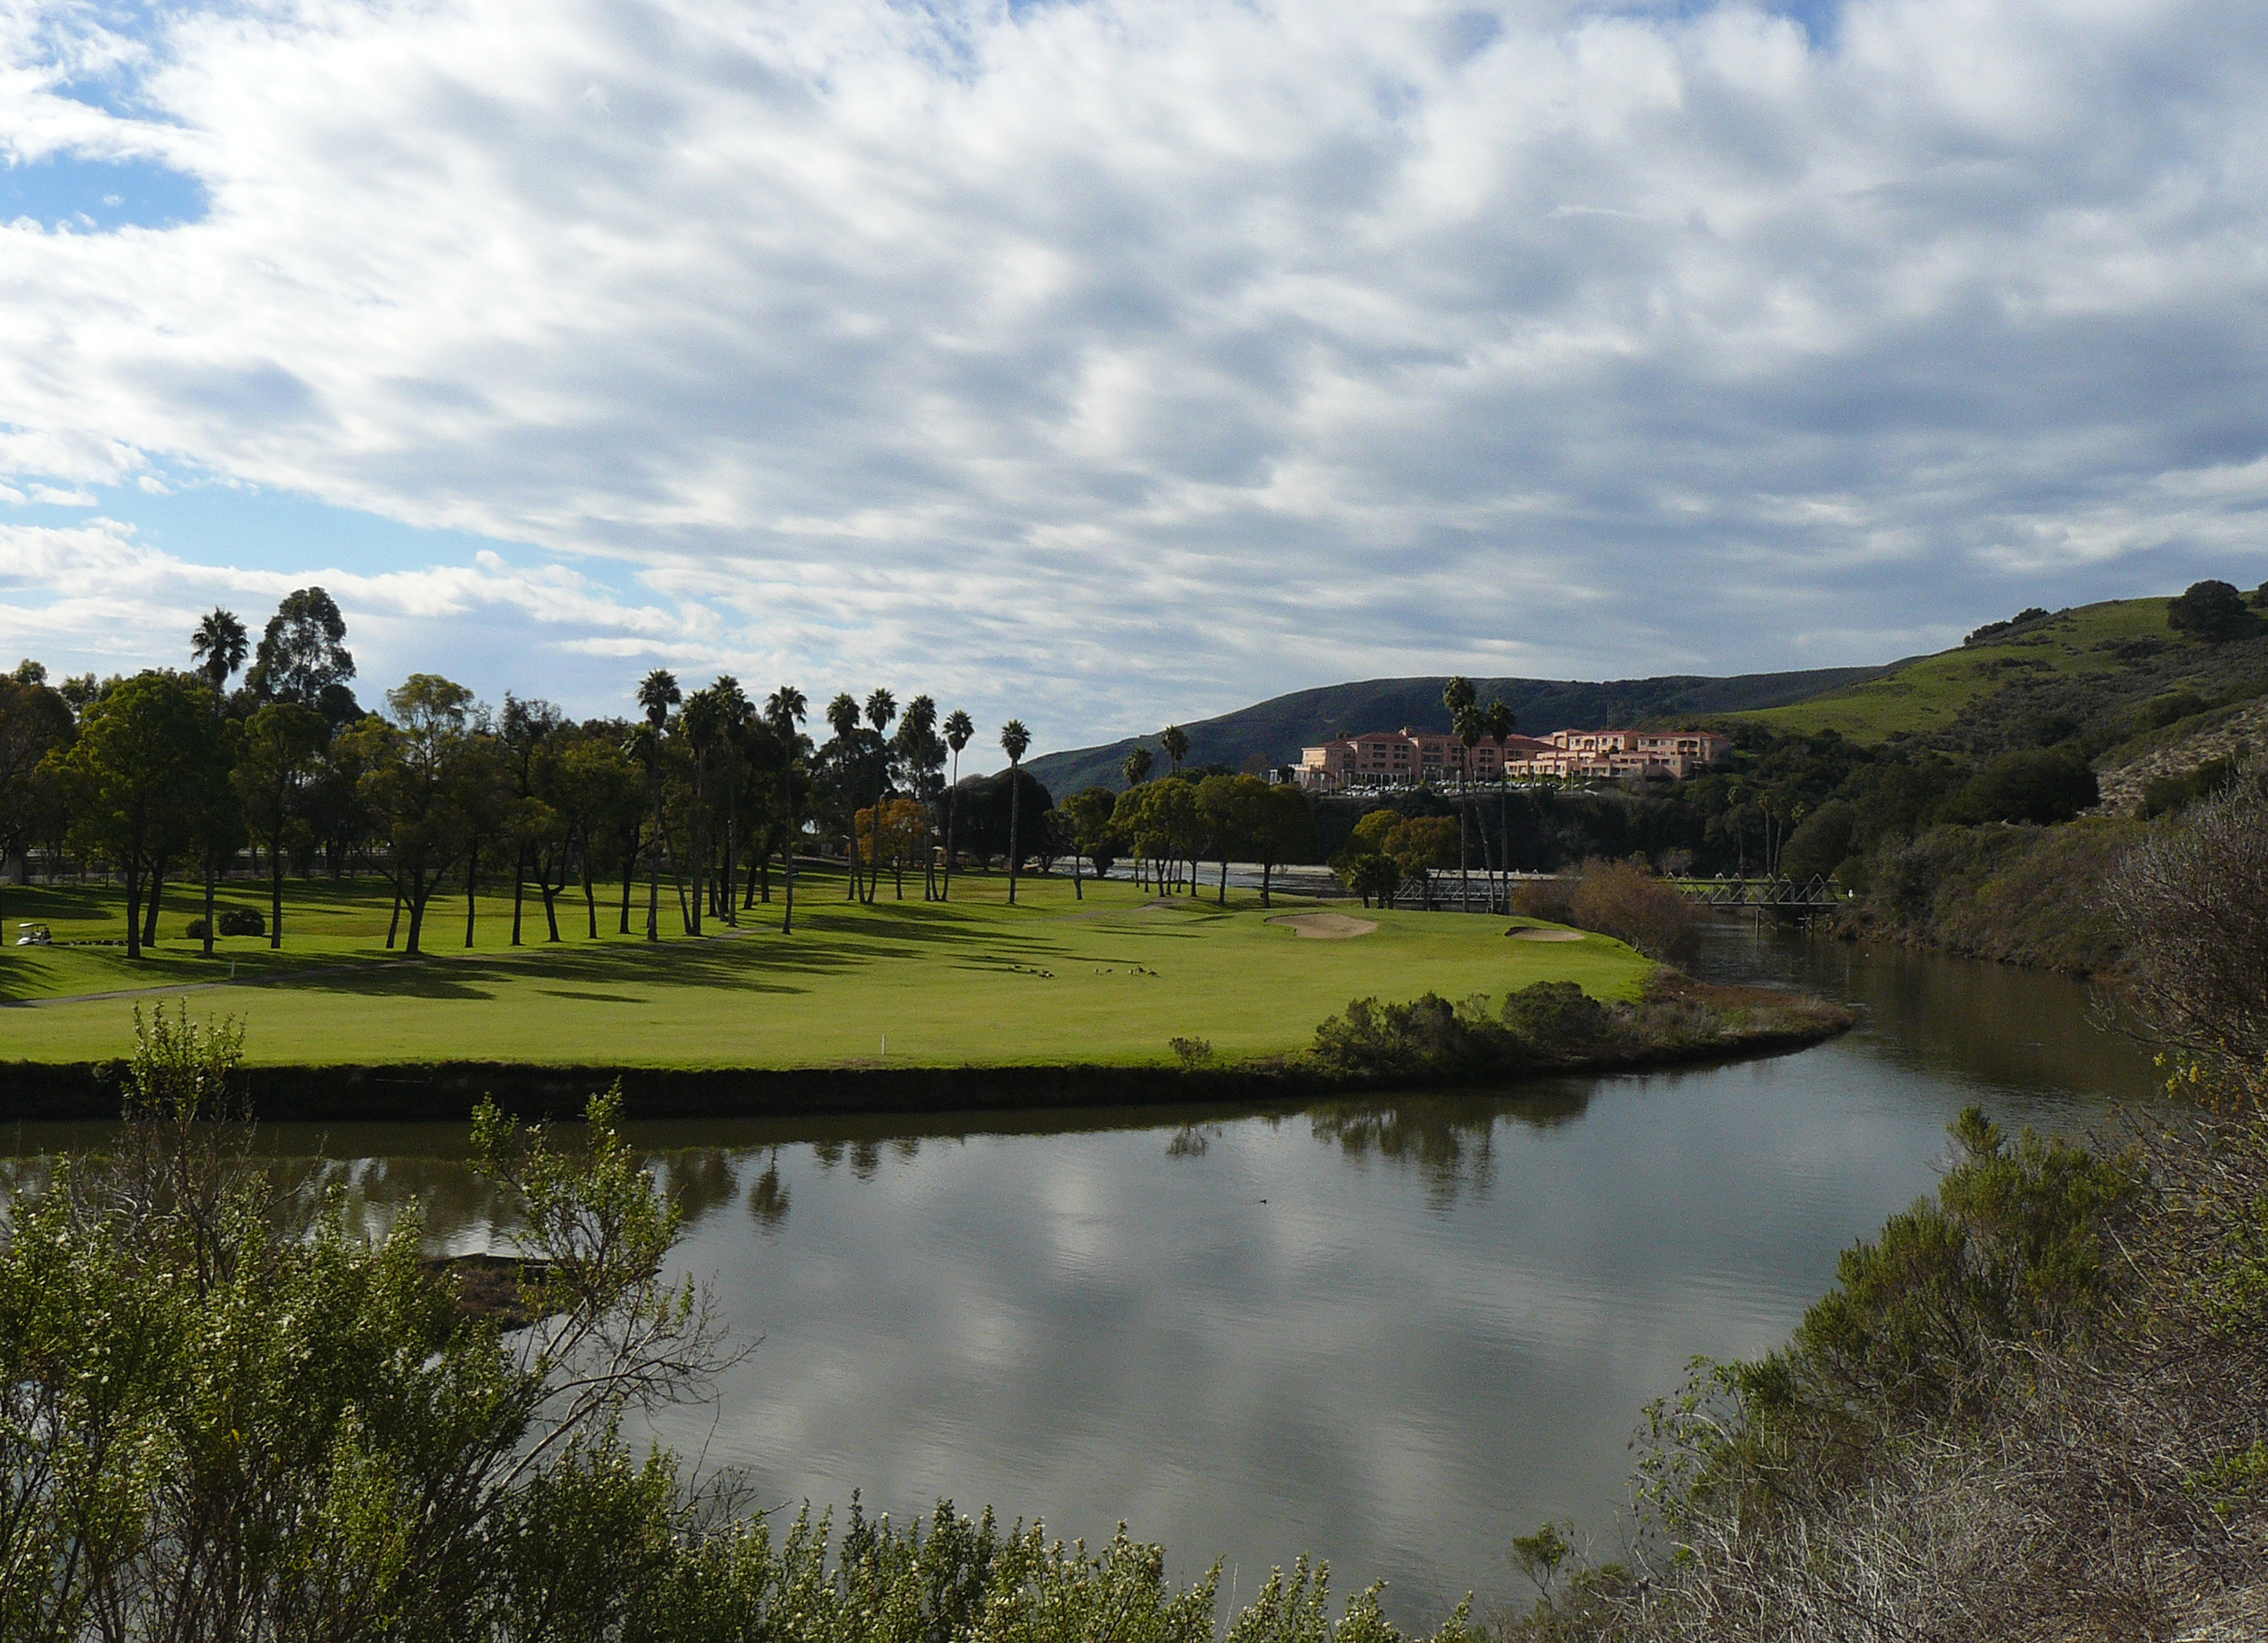
landscape, tree, grass, structure, meadow, hill, lake, reflection, reservoir, golf course, birdingthecentralcoast, birdsofthecentralcoast, sanluiscreek, rural area, sport venue